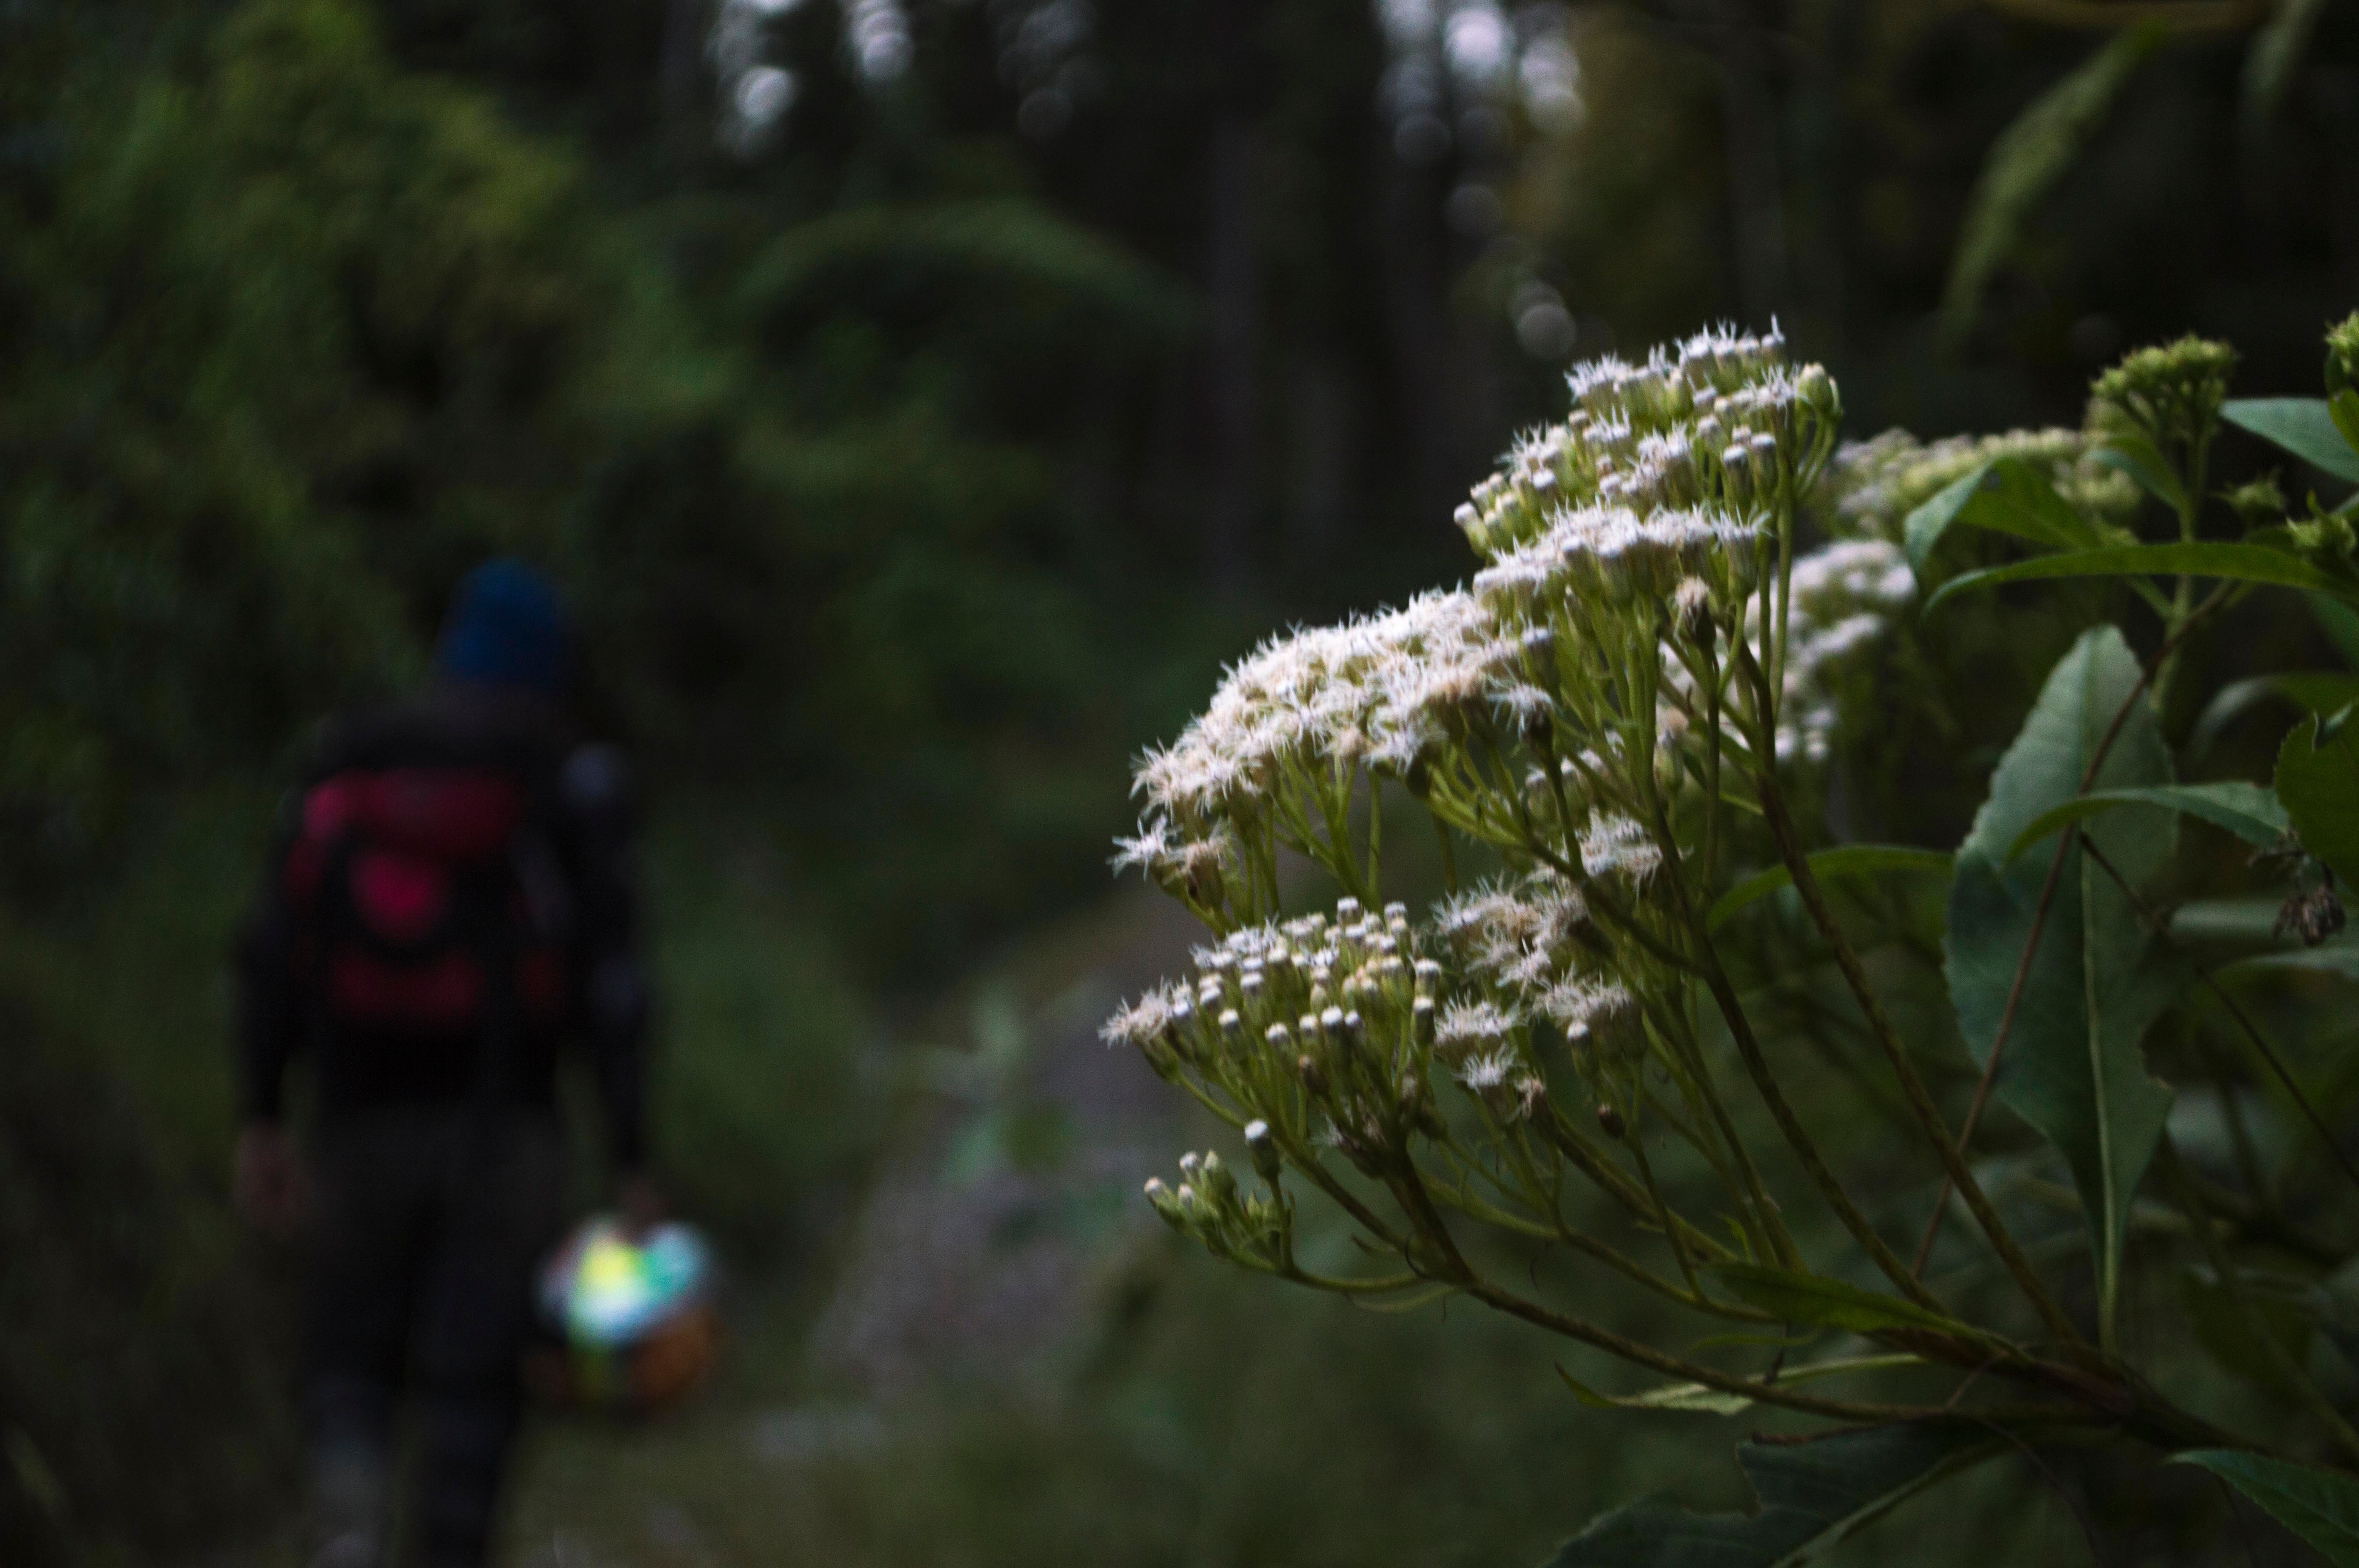
tree, nature, forest, branch, sunlight, leaf, flower, green, jungle, rainforest, woodland, habitat, screenshot, natural environment